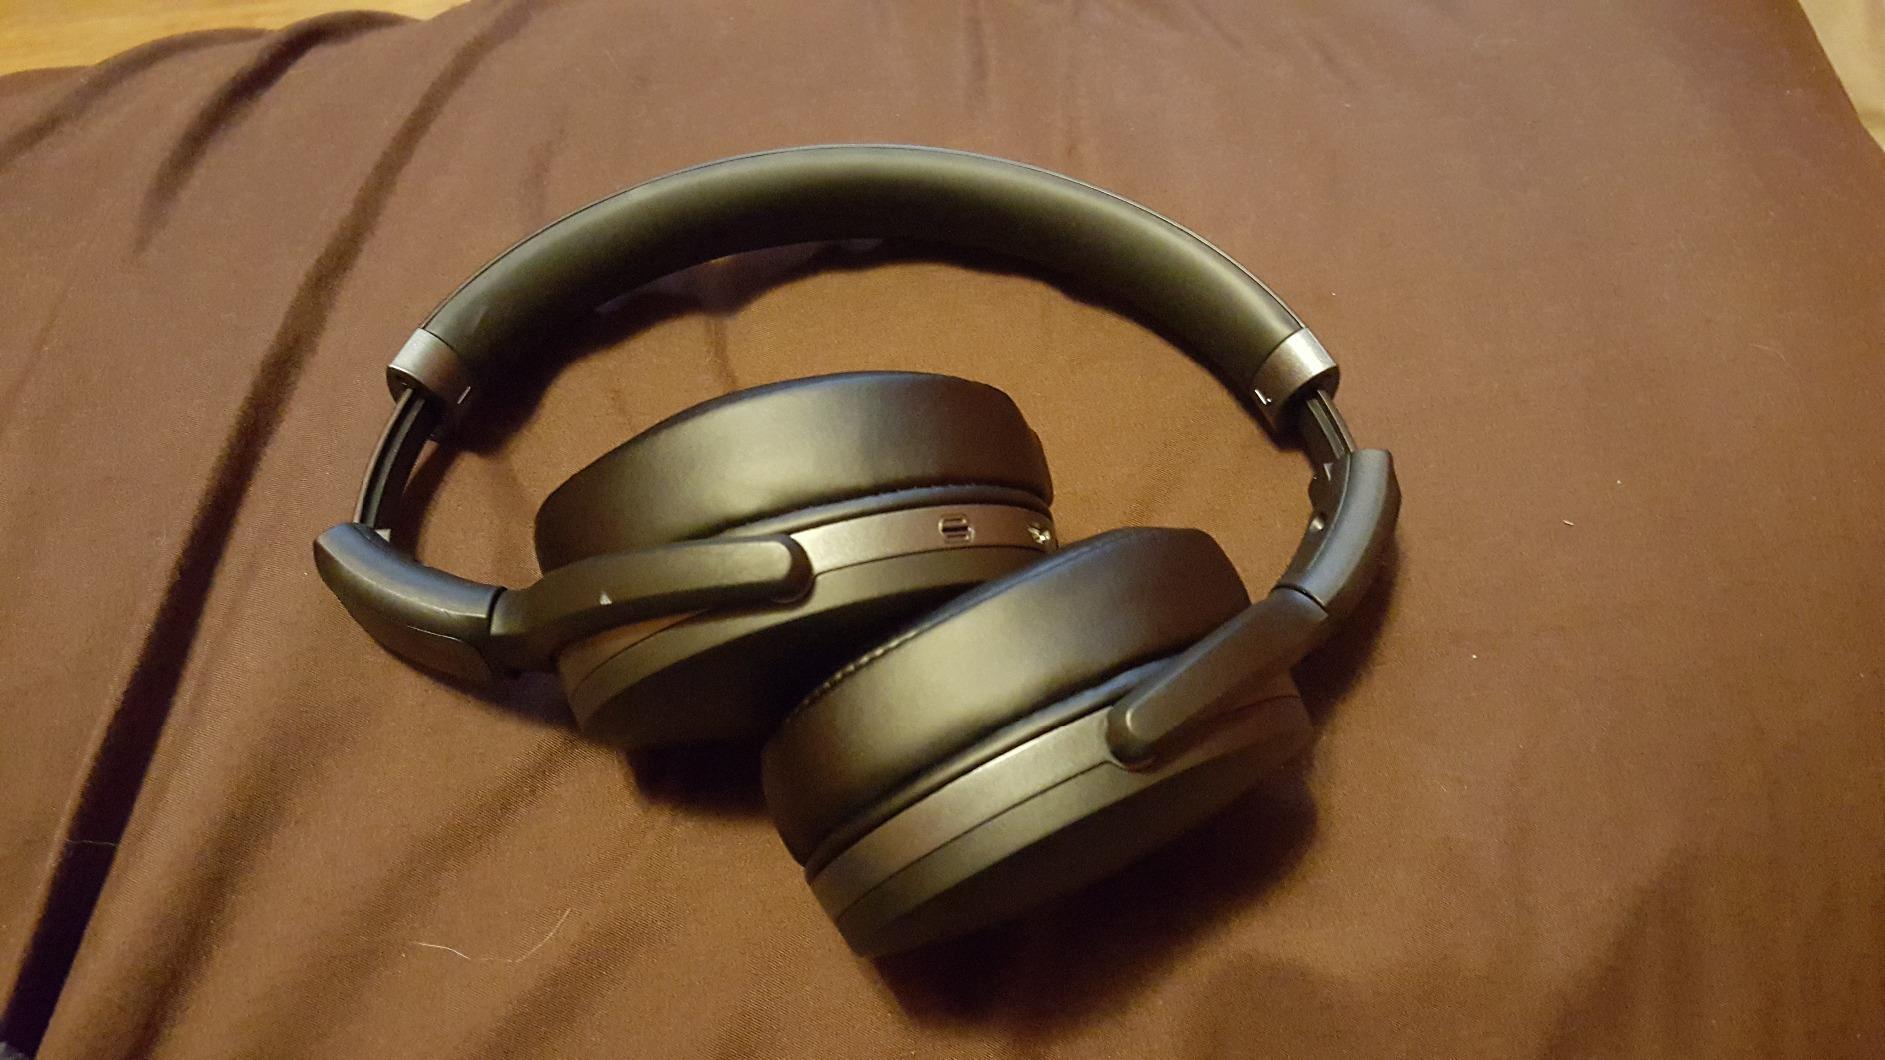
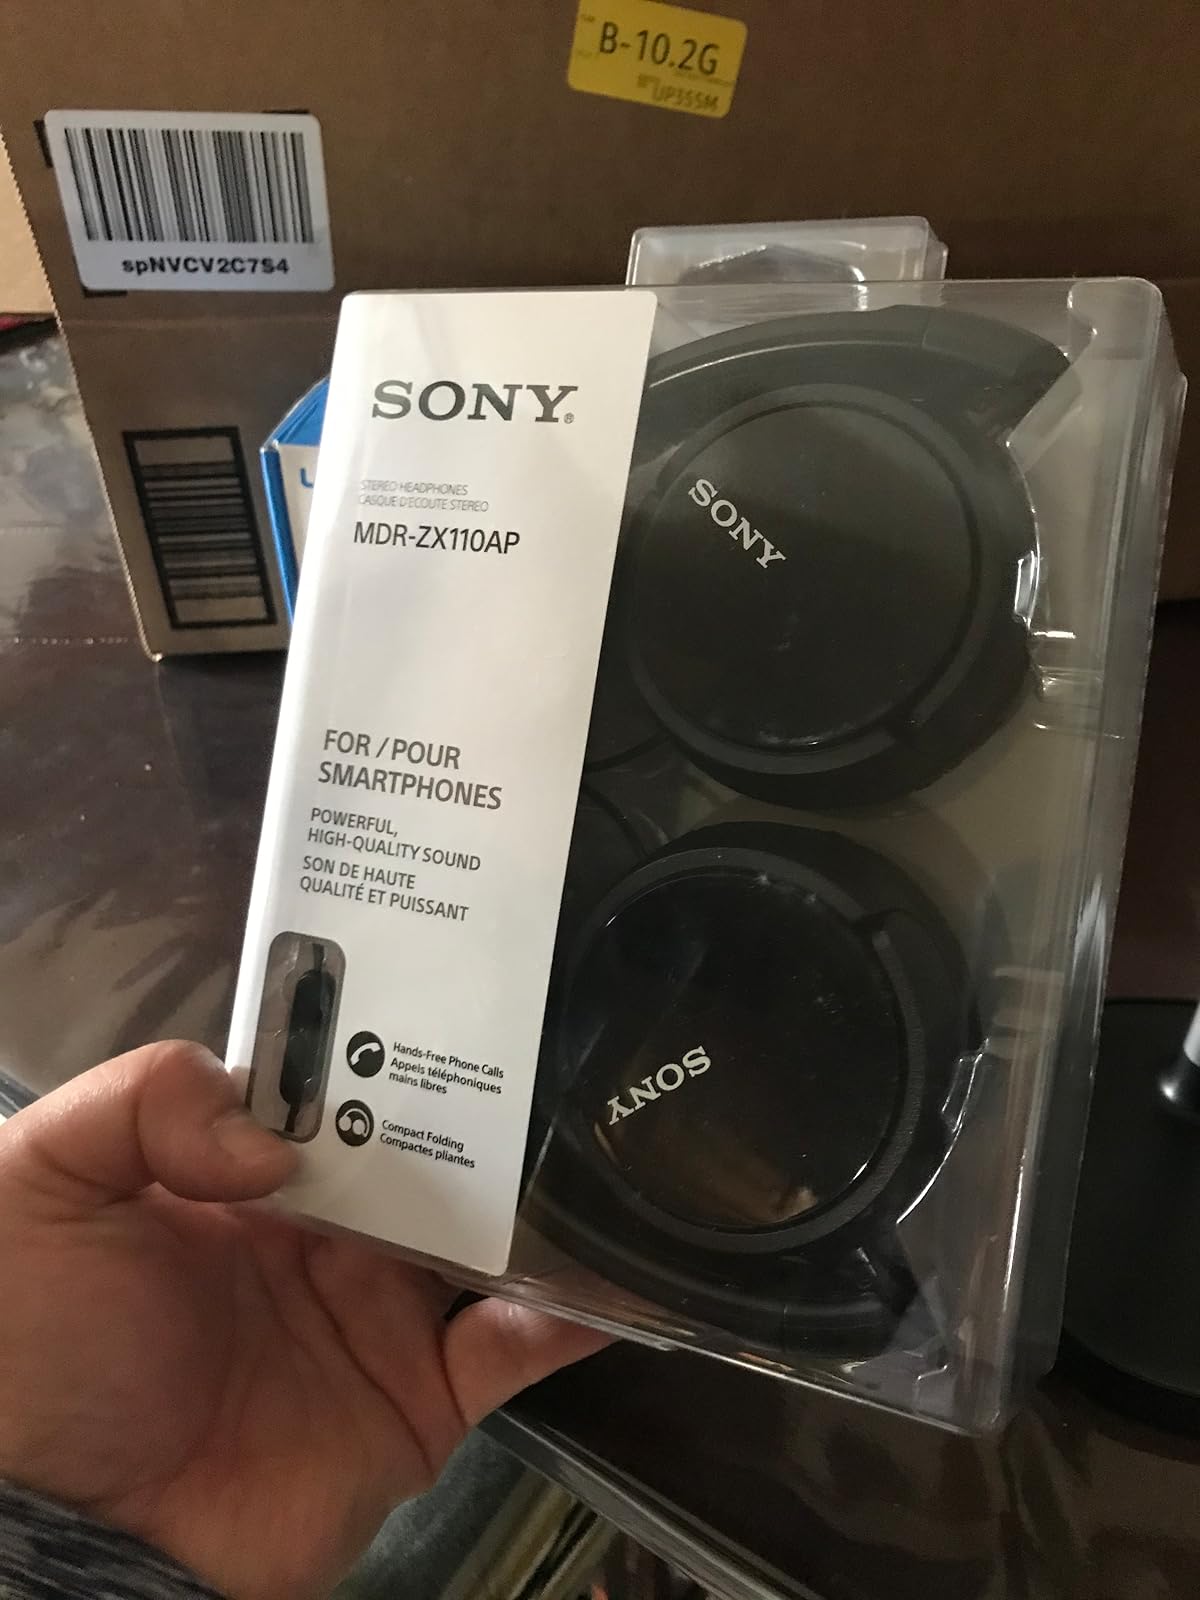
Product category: headphones
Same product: no